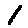
Label: 1